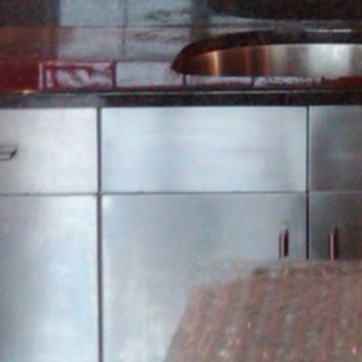
Material: metal